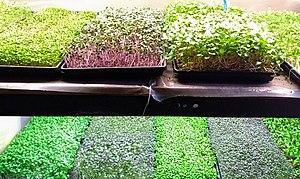
Culture de micropousses
Les micropousses sont des plantes récoltées au stade de très jeunes pousses, pour la consommation.